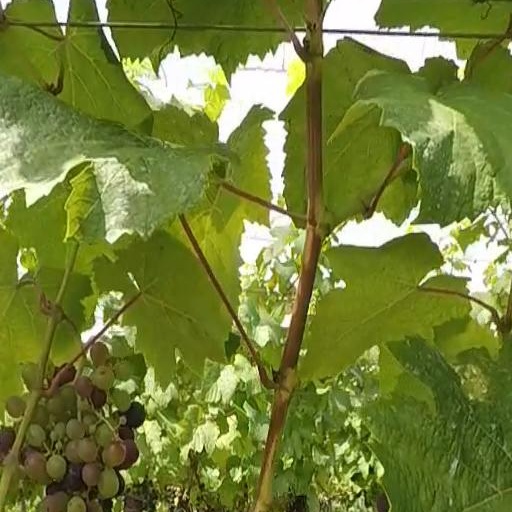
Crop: grape